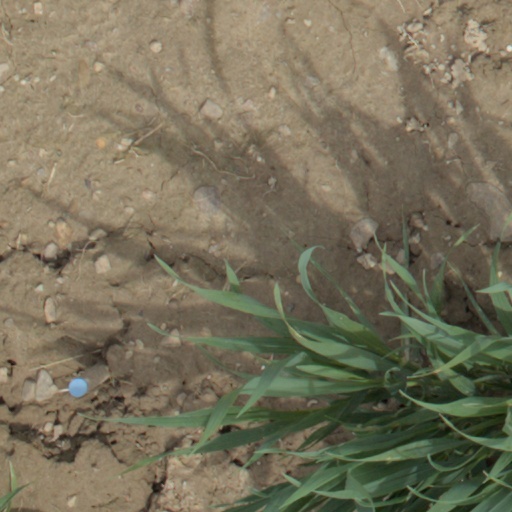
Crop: wheat